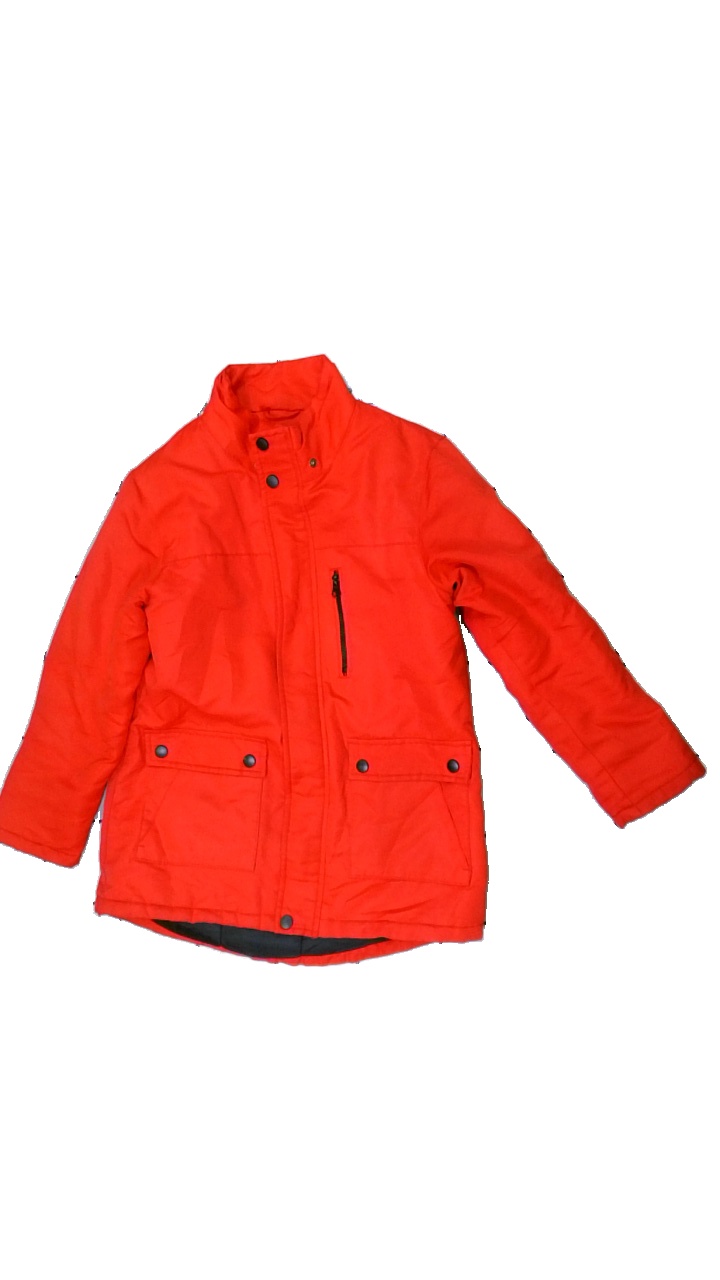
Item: Jacket (Children)
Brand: Active Wear Department
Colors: Red
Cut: Regular
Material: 100% polyester
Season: All
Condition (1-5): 3
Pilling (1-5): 5
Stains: Minor
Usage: Reuse
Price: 50-100